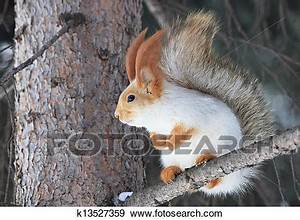
Label: scoiattolo